Hamilton Grange National Memorial

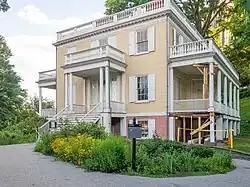
Hamilton Grange in 2019

Hamilton Grange National Memorial (also known as Hamilton Grange or the Grange) is a historic house museum within St. Nicholas Park in the Hamilton Heights neighborhood of Manhattan in New York City, United States. Operated by the National Park Service (NPS), the structure was the only home ever owned by Alexander Hamilton, a U.S. founding father. The house contains exhibits for visitors, as well as various rooms with restored 19th-century interiors. Originally located near present-day 143rd Street, the house was moved in 1889 to 287 Convent Avenue before being relocated again in 2008 to St. Nicholas Park. The structure is a New York City designated landmark and a United States national memorial, and it is listed on the National Register of Historic Places.